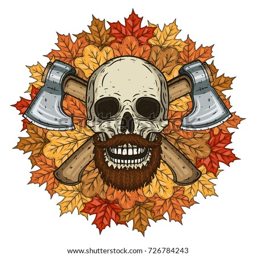
skull with a beard , mustache and crossed axes against the background of autumn leaves